Christian Annan

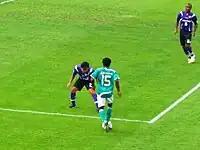

Annan arrived in Hong Kong to continue his football career in 2005. He arrived at a time when most clubs in the First Division had already finished their foreign player signings, and so he joined Eastern, a Second Division club instead.